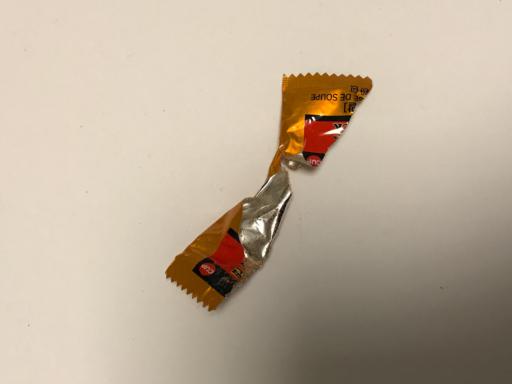
Label: plastics